Nolan Ryan's Baseball

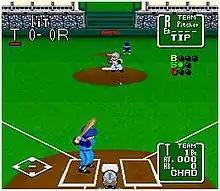
North American batting screen.

There is no playoffs mode after regular season because all the teams are under one league, but if more than one team has the lead for the pennant, a short elimination tournament will be held to determine the champion. The graphics look childish although their pitches are similar in speed to the actual Major League Baseball of that time. Players also have a tendency to march down the field at a slow speed regardless of their ratings and throws from the outfield tend to be less powerful than similar throws done from the infield.